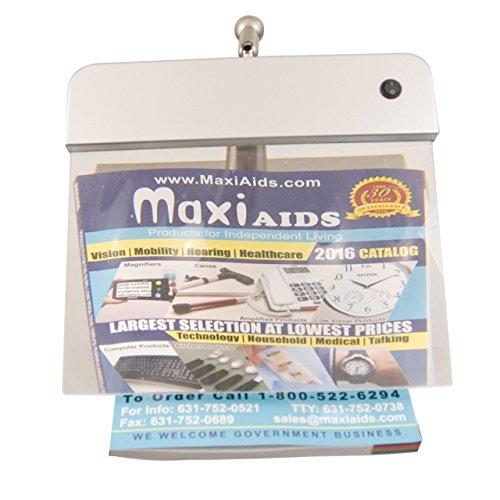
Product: daylight24 202055-15 Table Top Full Page Magnifier Lamp, Silver Booklights
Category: Toys & Games | Hobbies | Hobby Building Tools & Hardware | Magnifying Tools
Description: daylight24 stands behind their products and offers a 1-year manufactures warrenty on all lamps.
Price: $49.13